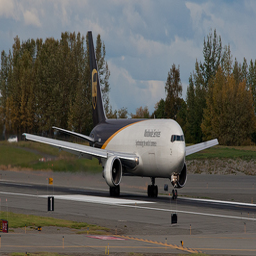
A UPS plane is landing at an airpoirt
An airplane parked on the runway out side.
A plane parked on the cement in front of trees.
The airplane is taking off from the runway at the airport.
the plane is white and brown with a yellow stripe